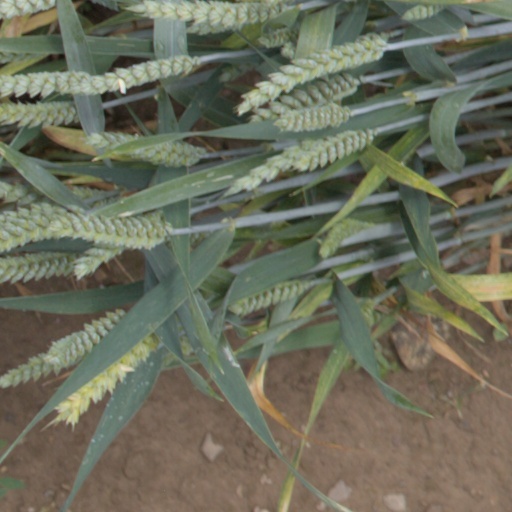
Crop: wheat